Brazil–United States relations

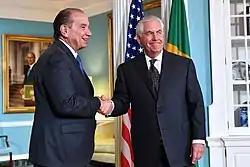
U.S. Secretary of State Rex Tillerson with Brazilian Foreign Minister Aloysio Nunes at the U.S. Department of State in Washington, D.C., on June 2, 2017.

Following the September 11 attacks of 2001, Brazil was the first to propose invocation of the Inter-American Treaty of Reciprocal Assistance, also known as the Rio Treaty, which stipulates that "an armed attack on one member is to be considered an attack on all." The treaty was activated September 19 in a meeting of Western Hemisphere foreign ministers at the Organization of American States. On October 1, President Cardoso stated that the United States had not requested Brazilian military support and that Brazil does not intend to offer any. Despite Brazil's initial support for the United States, it did not opt to actively join the War on Terror and under President Lula, it strongly opposed the Bush administration's Iraq War.